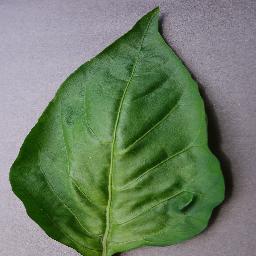
Label: Pepper,_bell___healthy